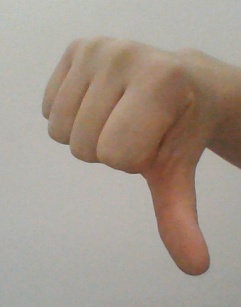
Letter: waw